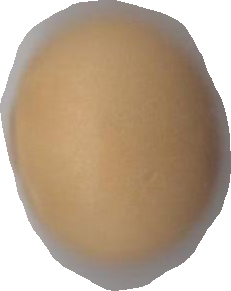
Variety: Grobogan